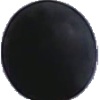
Label: Grape Blue 1